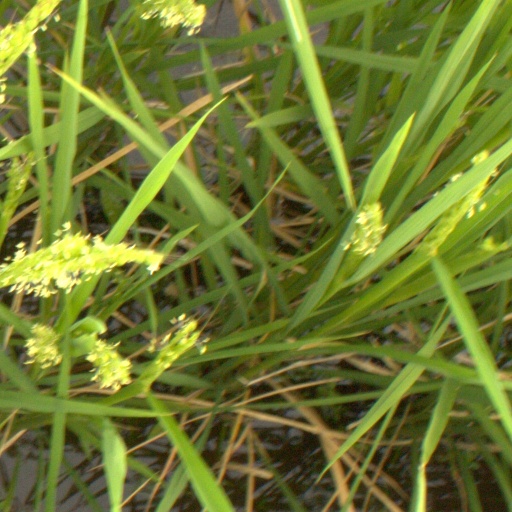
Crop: rice